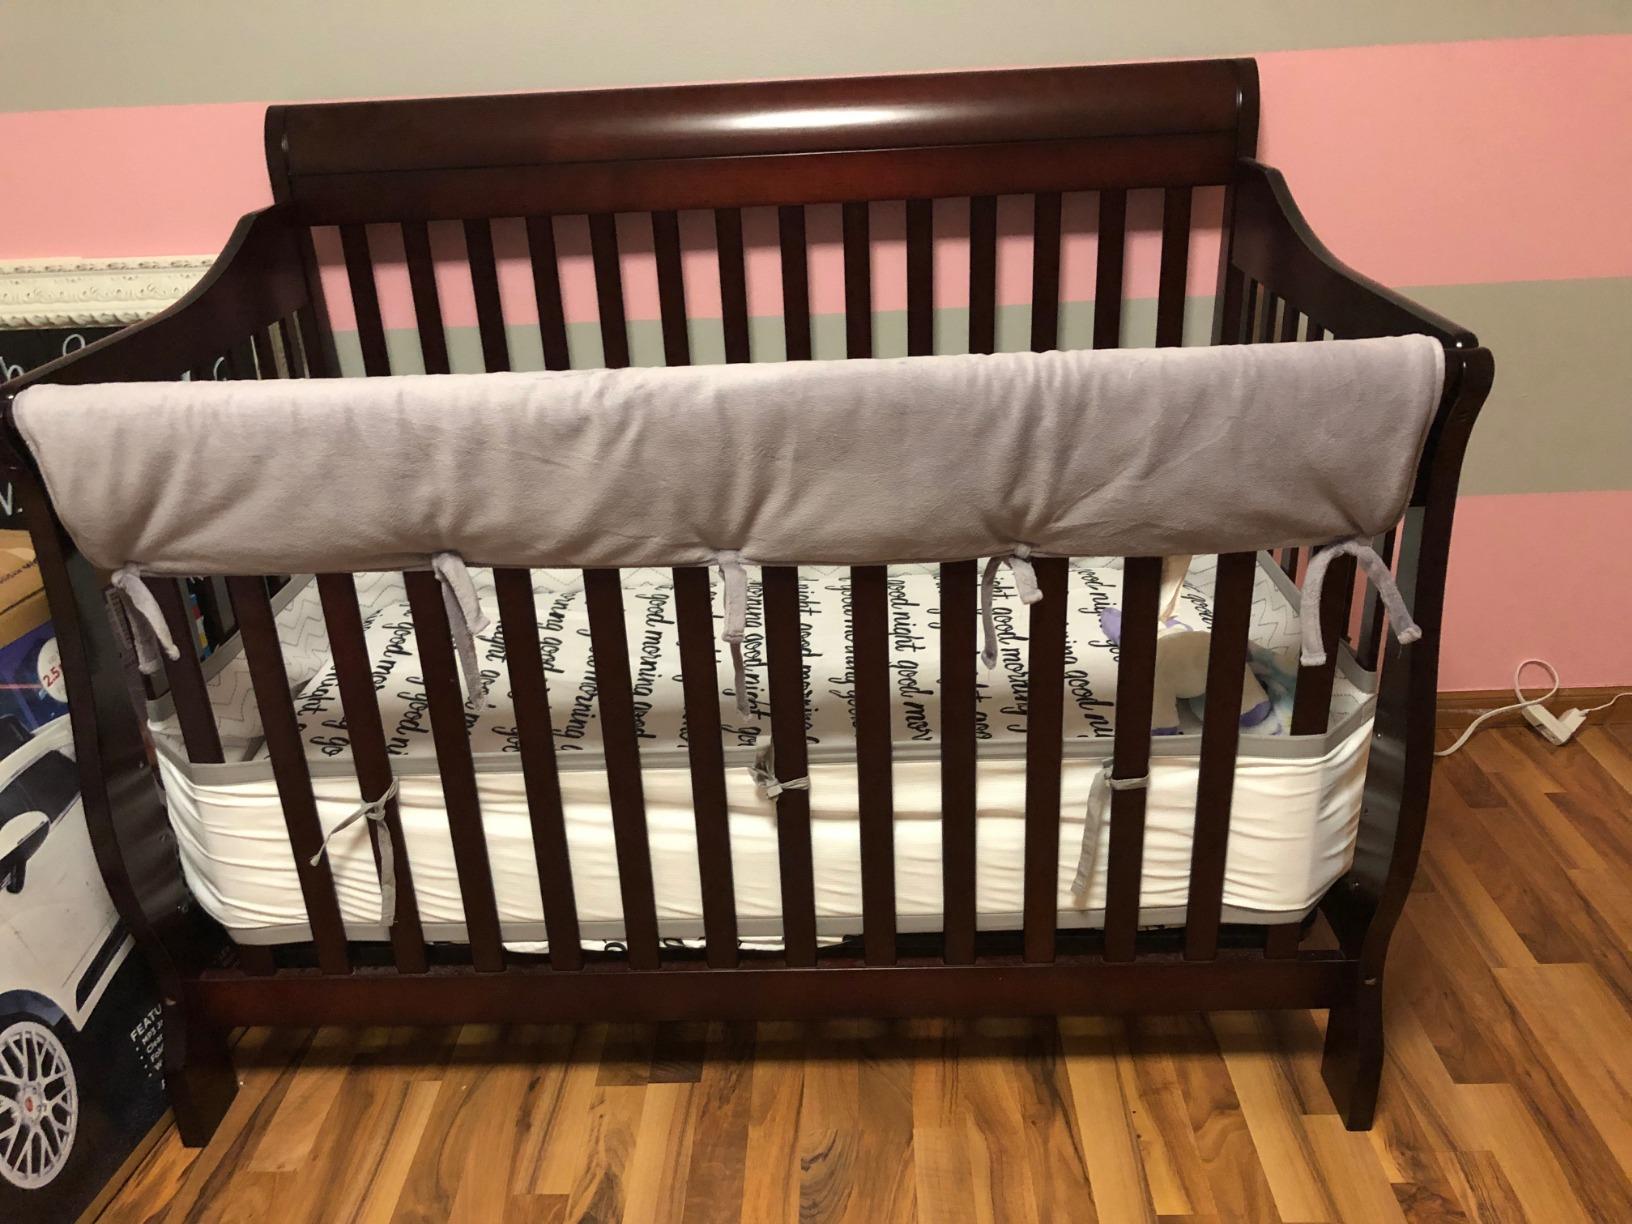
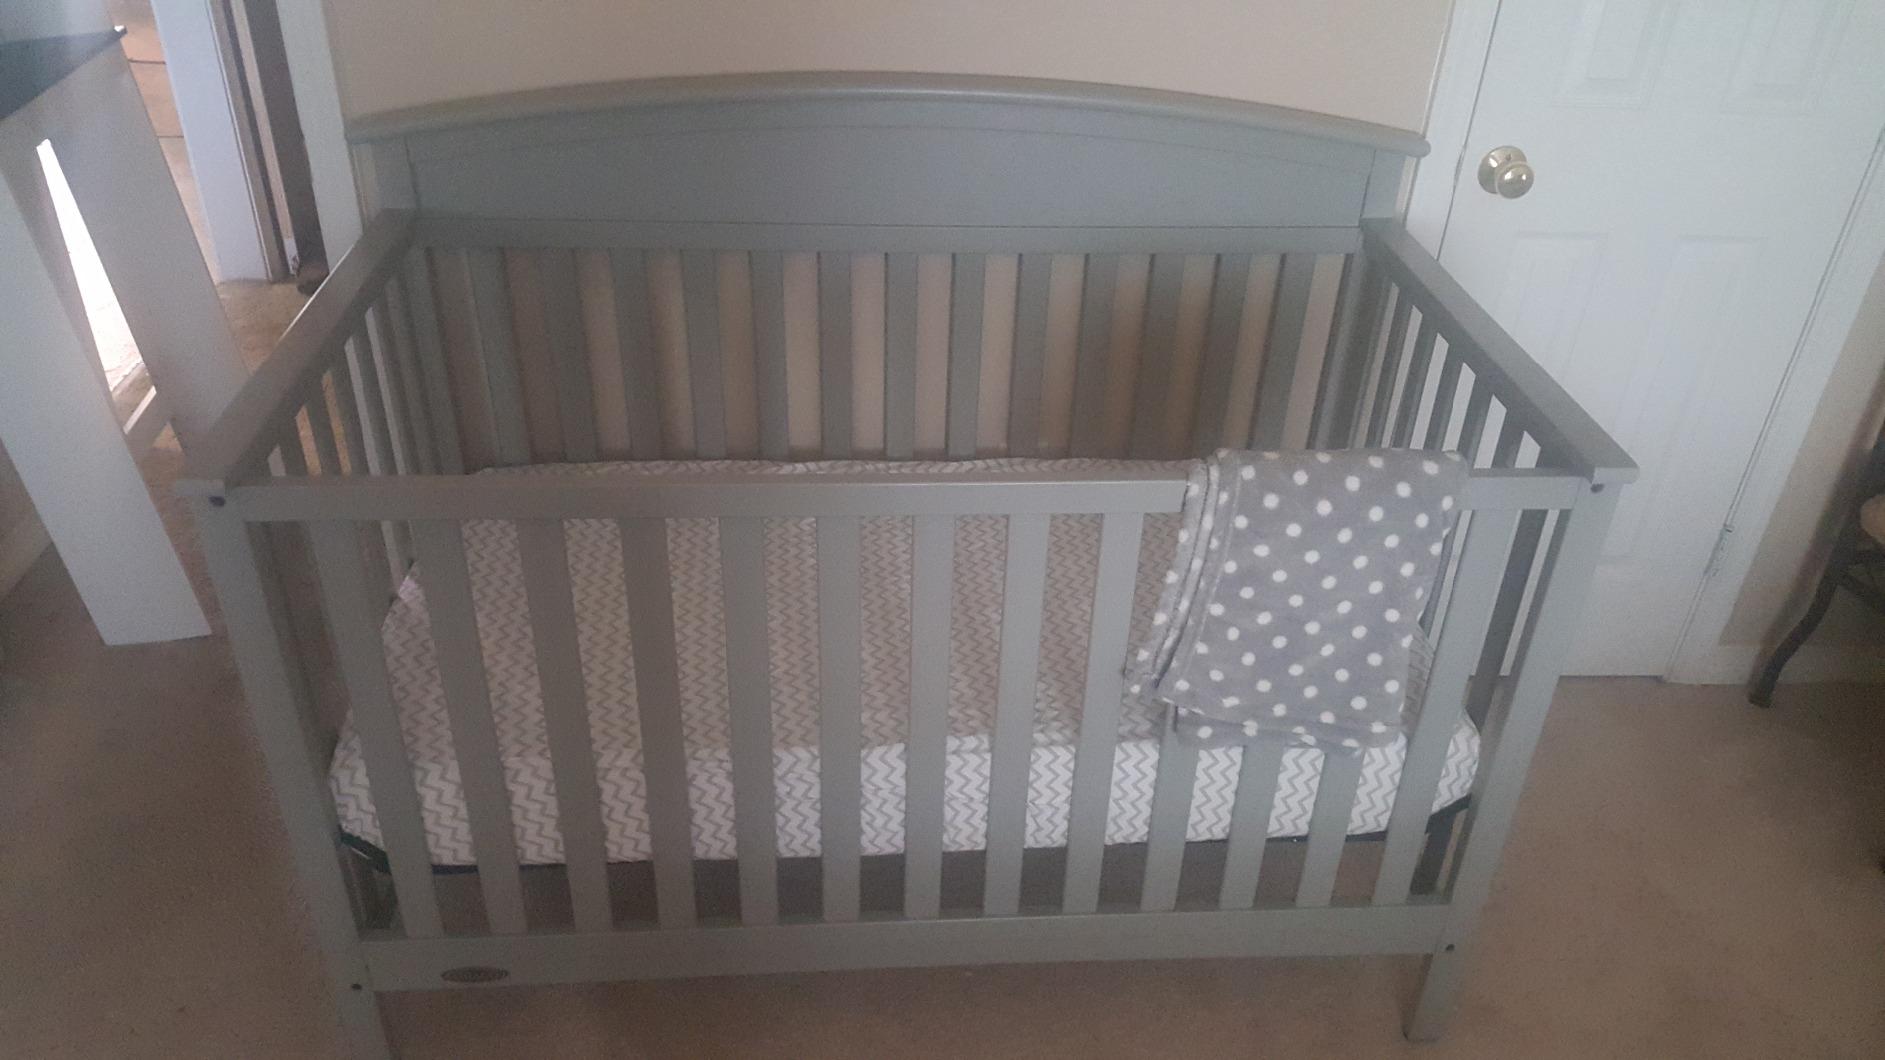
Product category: products_crib
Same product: no